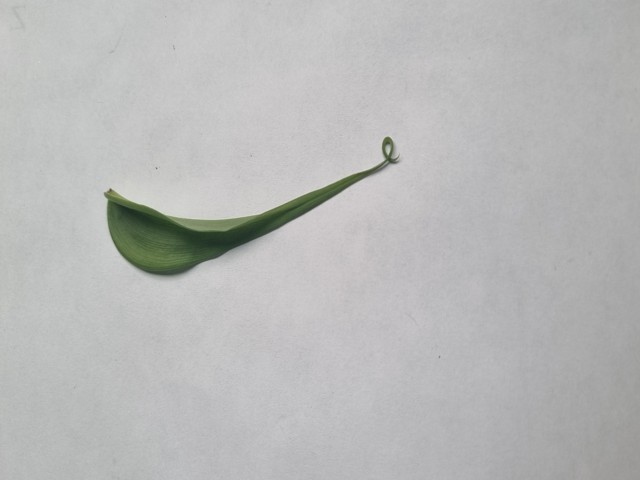
Plant: agnishika